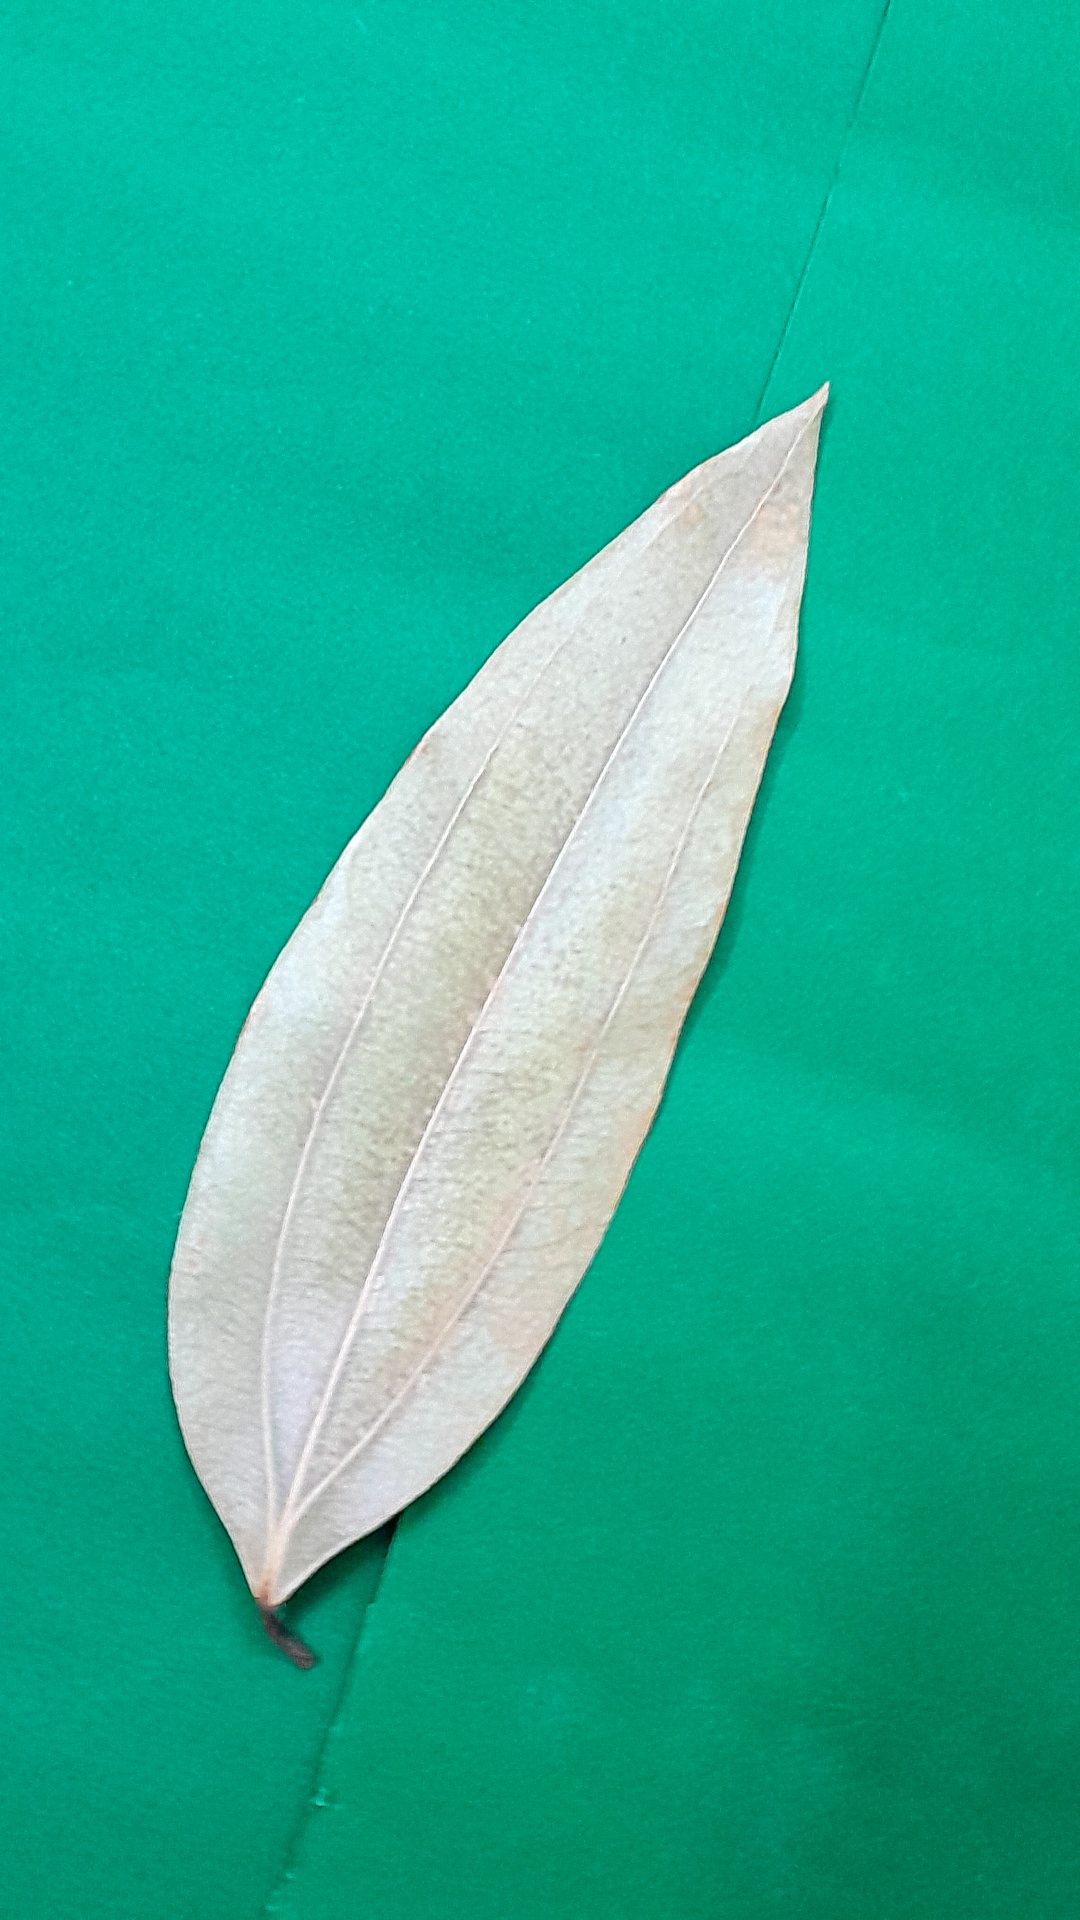
Label: Dry Leaf